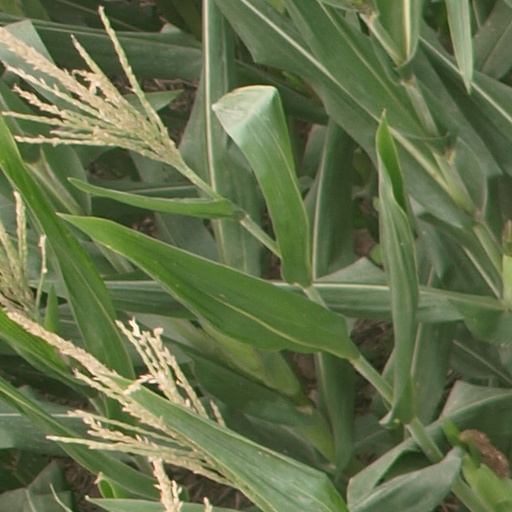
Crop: maize; corn